Decatur, Alabama

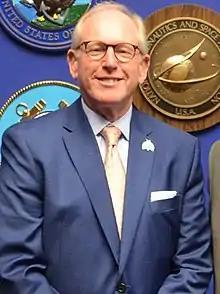
Incumbent mayor Tab Bowling

The current mayor of Decatur is Tab Bowling, who was elected in 2016 The city has a five-member/district City Council. The current members are: